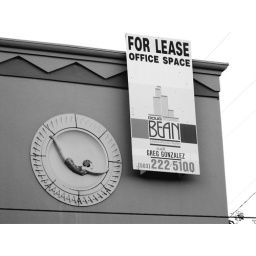
Jantzen swimwear diving girl logo seen on the outside of a former Jantzen headquarters building in Northeast Portland Oregon.